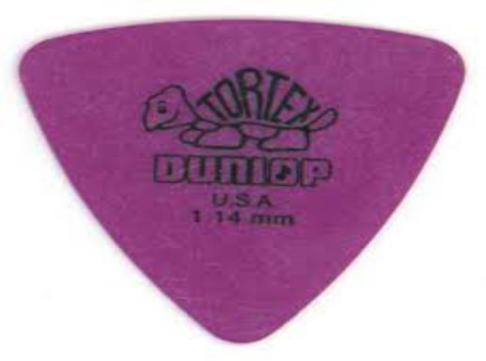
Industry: Leisure